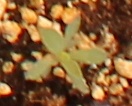
Label: Kochia